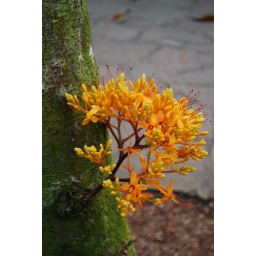
These flowers were growing from the side of a tree in the Ginger Garden of the Singapore Botanic Gardens.